Forced sterilization in Peru

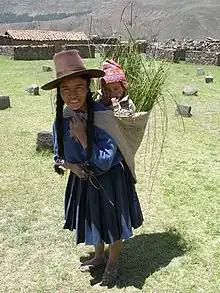
Andean woman with child

Radical eugenic measures, though previously proposed, were not enacted in Peru until the government of then-Peruvian President Alberto Fujimori (1990–2000). The systematic targeting of Indigenous women for sterilization, often without their informed consent during the Fujimori regime, affected peasant populations in the Peruvian highlands and reflected the belief that they were 'unfit' for reproduction according to the "imperatives of racial hygiene" and their perceived role as a barrier to national advancement.